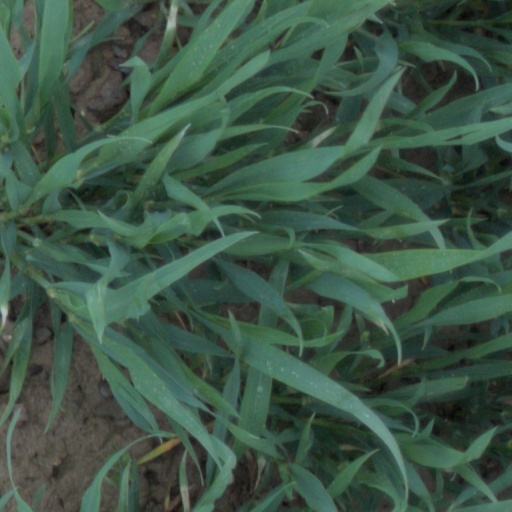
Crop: wheat